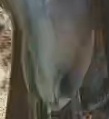
Face region: mouth_nostrils (mouth_chin_nostrils_and_profile)
Pain indicator: moderately_present